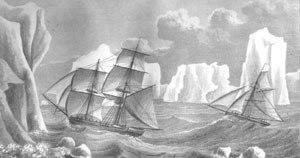
Le terme anglais Farthest South désigne le « point le plus au sud », donc le plus proche du pôle Sud, jamais atteint par l'homme à un moment donné de l'histoire. Absente des préoccupations des premiers navigateurs de l'hémisphère austral, l'expression a été largement utilisée lorsque, au XIXᵉ siècle et au début du XXᵉ siècle, la course en direction du sud s'est intensifiée.
James Weddell était un navigateur britannique, explorateur et chasseur de phoques.
L’expédition Weddell est une expédition menée entre 1821 et 1824 par le britannique James Weddell dans les eaux antarctiques.
L’histoire de l’Antarctique commence dans le monde occidental par la théorie de la Terra Australis, un vaste continent au sud du globe terrestre. Le passage du cap Horn et du cap de Bonne-Espérance aux XVᵉ et XVIᵉ siècles démontra que la Terra Australis Incognita existait bel et bien.